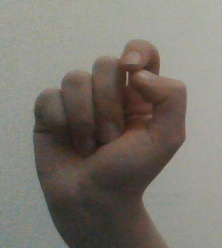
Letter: fa